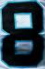
Number: 8